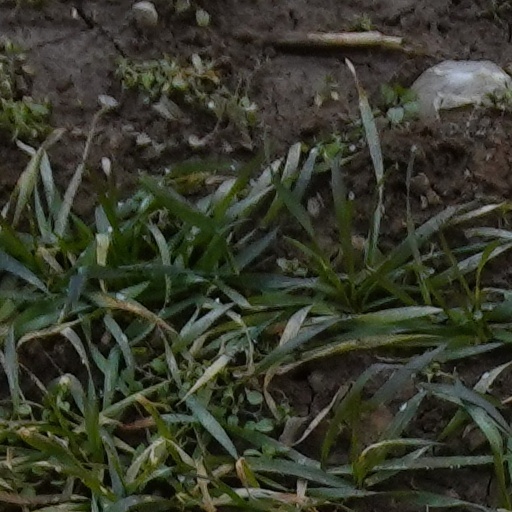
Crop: wheat